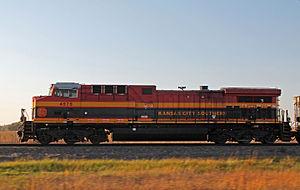
La GE AC4400CW est une locomotive diesel produite par le constructeur GE Transportation, filiale du géant industriel américain General Electric.